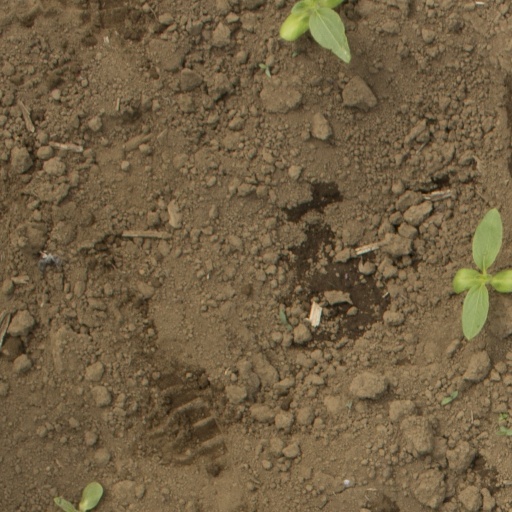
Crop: Jerusalem artichoke